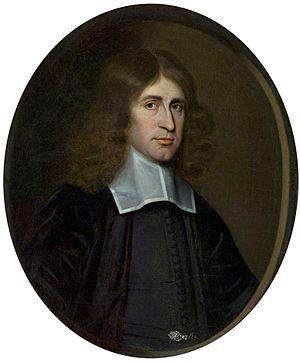
George Gillespie, né le 21 janvier 1613 et mort le 17 décembre 1648, est un théologien écossais.